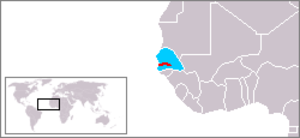
Senegambia
     Senegal     Gambia
Senegambia er betegnelsen for en politisk enhed i Vestafrika. Mellem 1982 og 1989 var det navnet på en løs konføderation mellem Senegal og Gambia, men konføderationen blev opløst af Senegal, da Gambia ikke var interesseret i at øge samarbejdet.